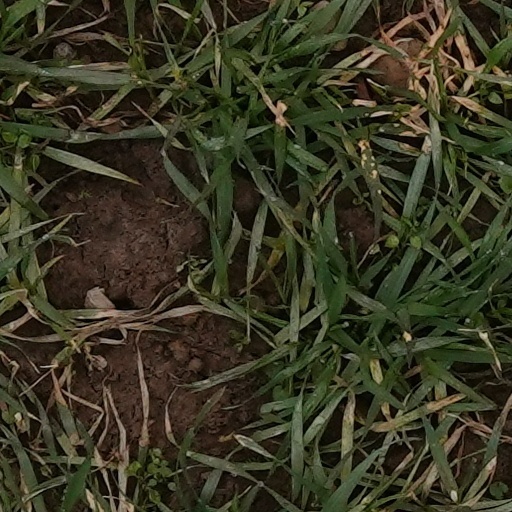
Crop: wheat